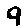
Label: 9